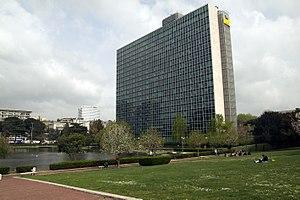
Rome /ʁɔm/ est la capitale de l'Italie. Située au centre-ouest de la péninsule italienne, près de la mer Tyrrhénienne, elle est également la capitale de la région du Latium, et fut celle de l'Empire romain durant 357 ans. En 2019, elle compte 2 844 395 habitants établis sur 1 285 km², ce qui fait d'elle la commune la plus peuplée d'Italie et la troisième plus étendue d'Europe après Moscou et Londres. Son aire urbaine recense 4 356 403 habitants en 2016. Elle présente en outre la particularité de contenir un État enclavé dans son territoire : la cité-État du Vatican, dont le pape est le souverain. C'est le seul exemple existant d'un État à l'intérieur d'une ville.
Eni est une société italienne privée d'hydrocarbures créée en 1953 sous la présidence d’Enrico Mattei. Elle a été privatisée en 1998. L’État italien conserve une minorité du capital.